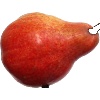
Label: Pear Red 1